Olivier Karekezi

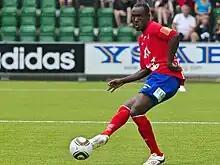
Karekezi playing for Östers IF in 2011

Fils Olivier Karekezi (born 25 May 1983) is a Rwandan former professional footballer who played as a forward. He is also a former captain of the Rwanda national team.